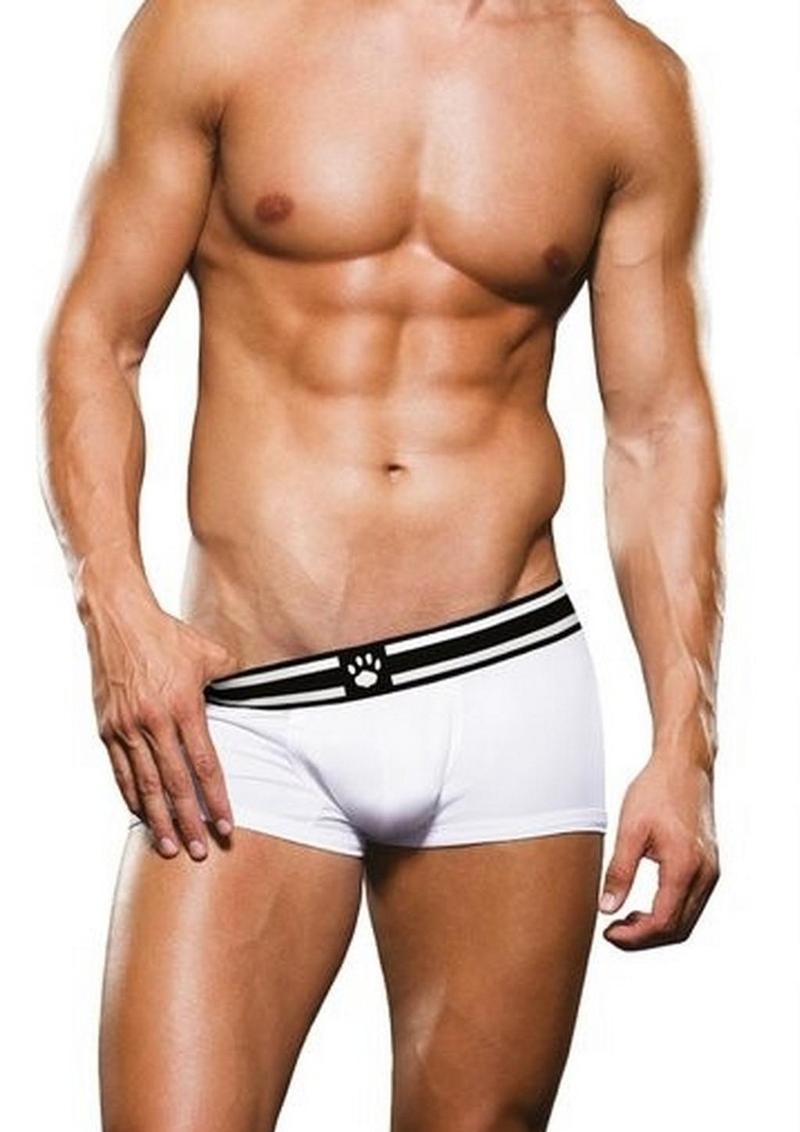
Prowler White/Black Trunk
Brand: Prowler
This smart trunk from Prowler is certain to get heads turning! Made from a polyester and spandex blend, this trunk features a white and black two-tone waistband, the classic Prowler paw logo stitched at the front of the waistband, and an all-ever white back. This trunk feels just as good as it looks when you slip it on!
Category: Apparel & Accessories > Clothing > Men's Undergarments > Men's Underwear > Trunks